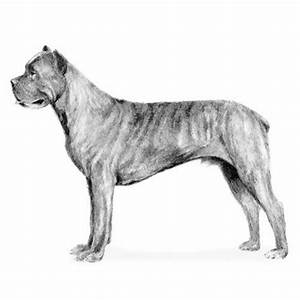
Label: dog